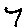
Label: 7